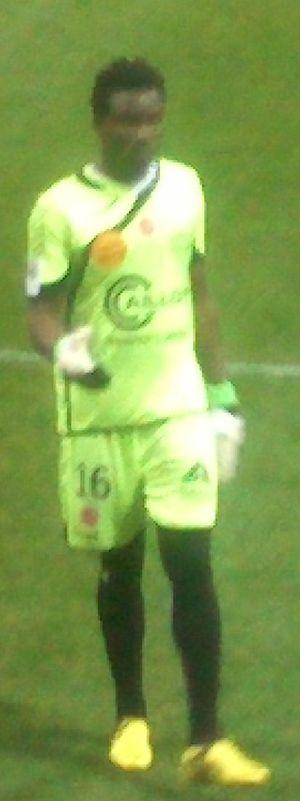
Kossi Agassa